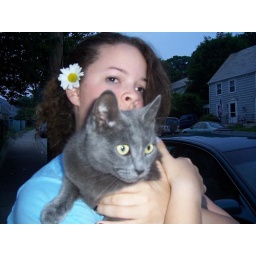
Ashley and this cute cat that follows us all over town. . .